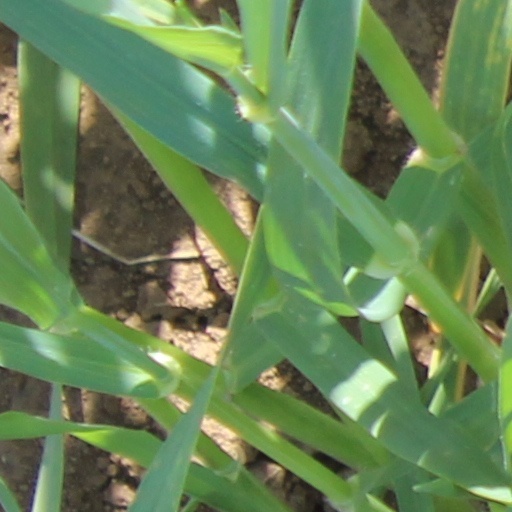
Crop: wheat